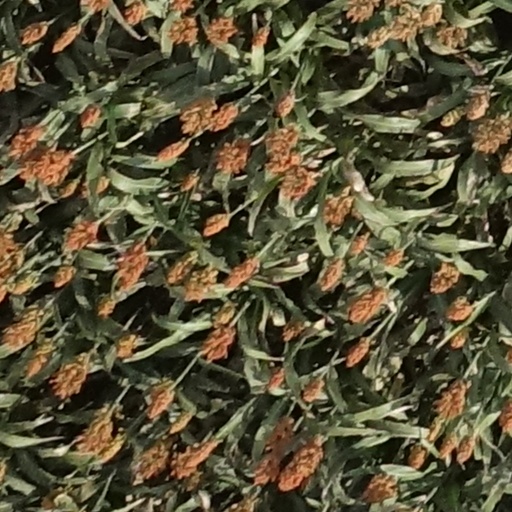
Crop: sorghum